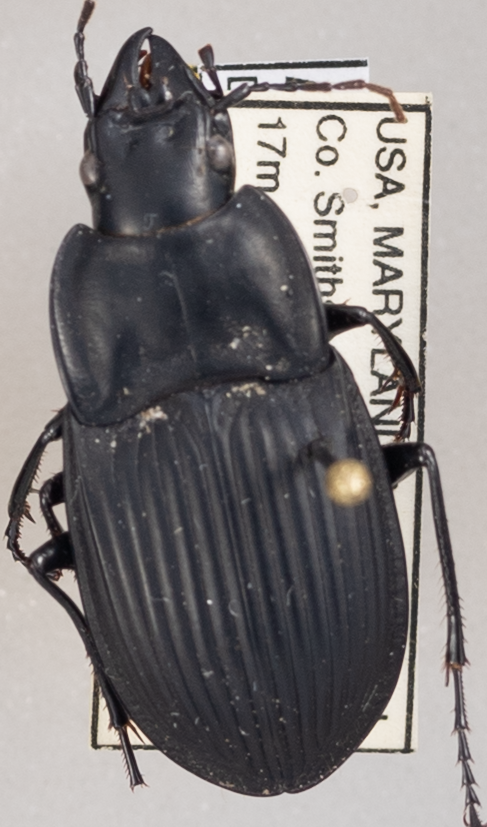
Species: Dicaelus dilatatus dilatatus
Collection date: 2018-04-19
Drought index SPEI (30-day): -1.18
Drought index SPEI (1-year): -0.304
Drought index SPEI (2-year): -0.32